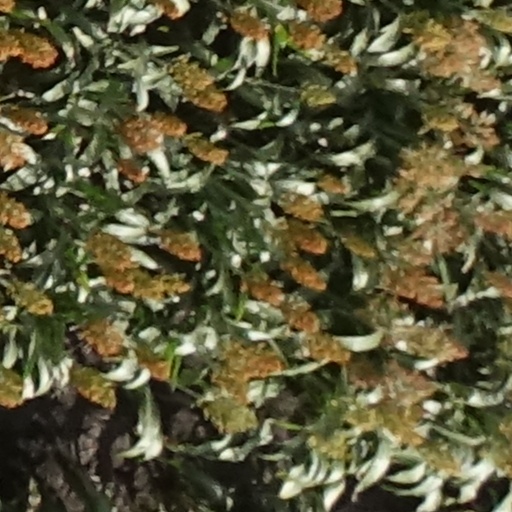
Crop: sorghum